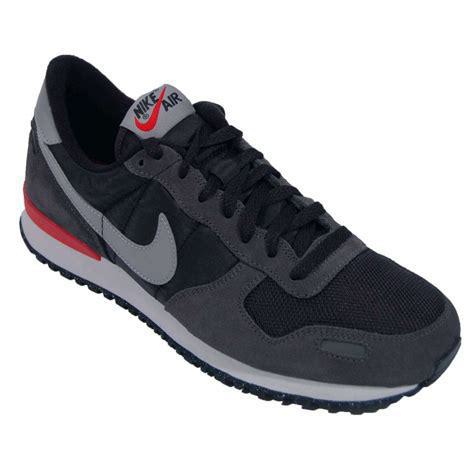
Brand: Nike
Model: Air Vortex